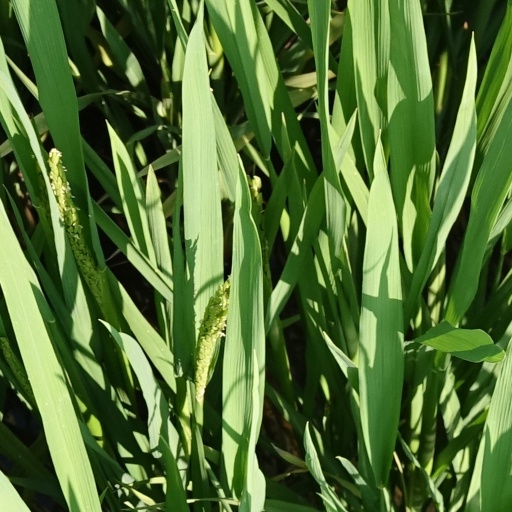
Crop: rice